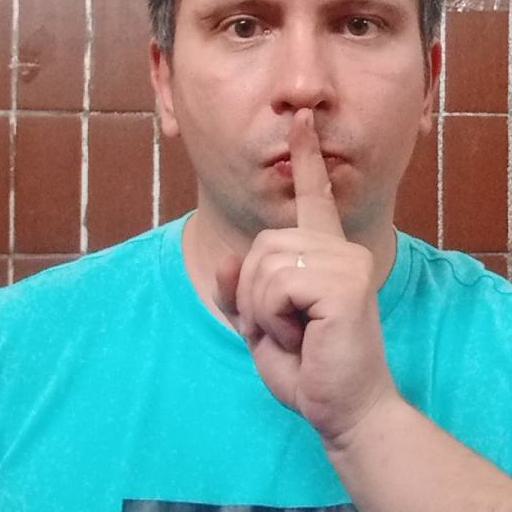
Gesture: mute